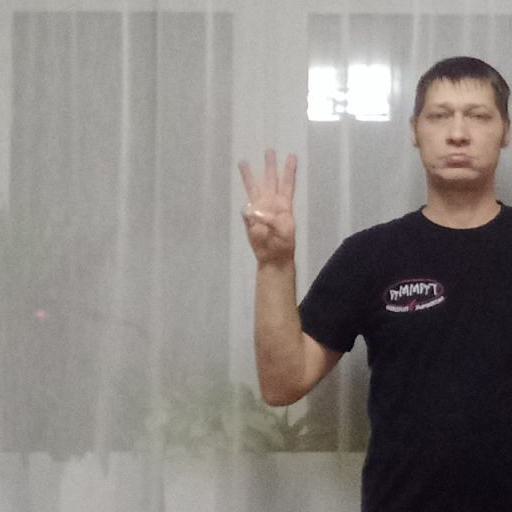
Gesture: three